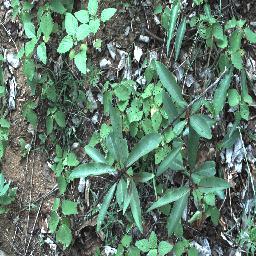
Label: rubber_vine